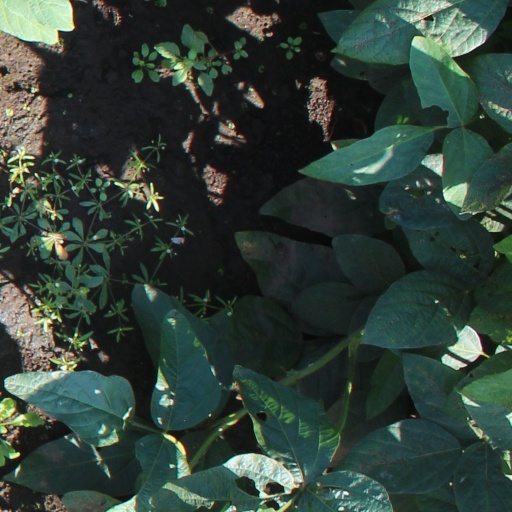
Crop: soybean